Wolverine (character)

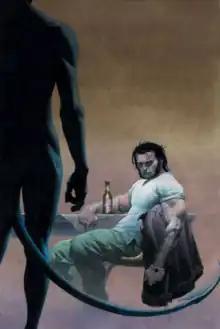
Textless cover of "Wolverine" #6 (2003), illustrated by Esad Ribić. The cover depicts Wolverine suggestively staring at Nightcrawler, who is nude, while the beer bottle resembles an erection.

Wolverine's senses of sight, smell, and hearing are all superhumanly acute. He can see with perfect clarity at greater distances than an ordinary human, even in near-total darkness. His hearing is enhanced in a similar manner, allowing him to hear sounds ordinary humans cannot and also hear to greater distances. A perfect example is him being able to hear the heartbeats of hostile living things before conflict begins.